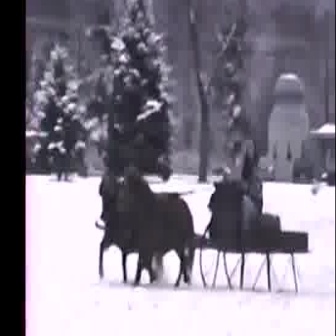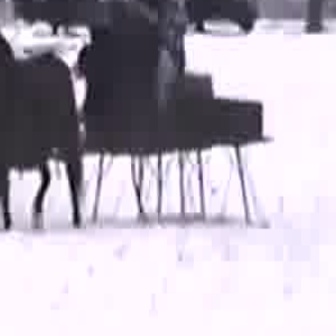
  Please identify the target specified by the bounding box [200,180,312,292] in the first image and locate it in the second image. Return the coordinates in [x_min,y_min,x_max,y_max] format.
Answer: [68,17,270,220]